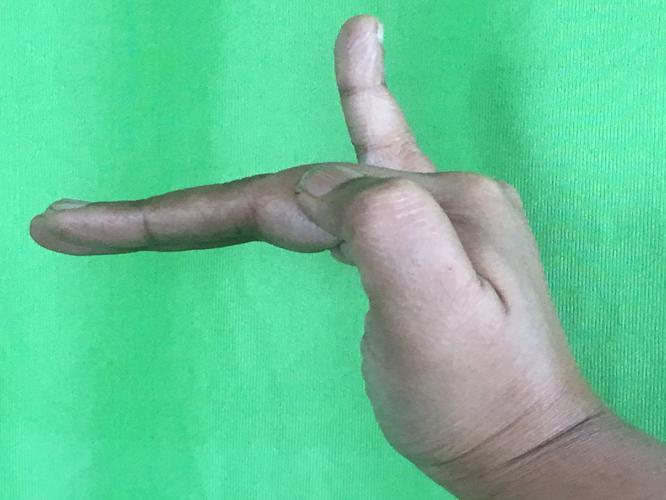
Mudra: Hamsapaksha
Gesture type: double_hand